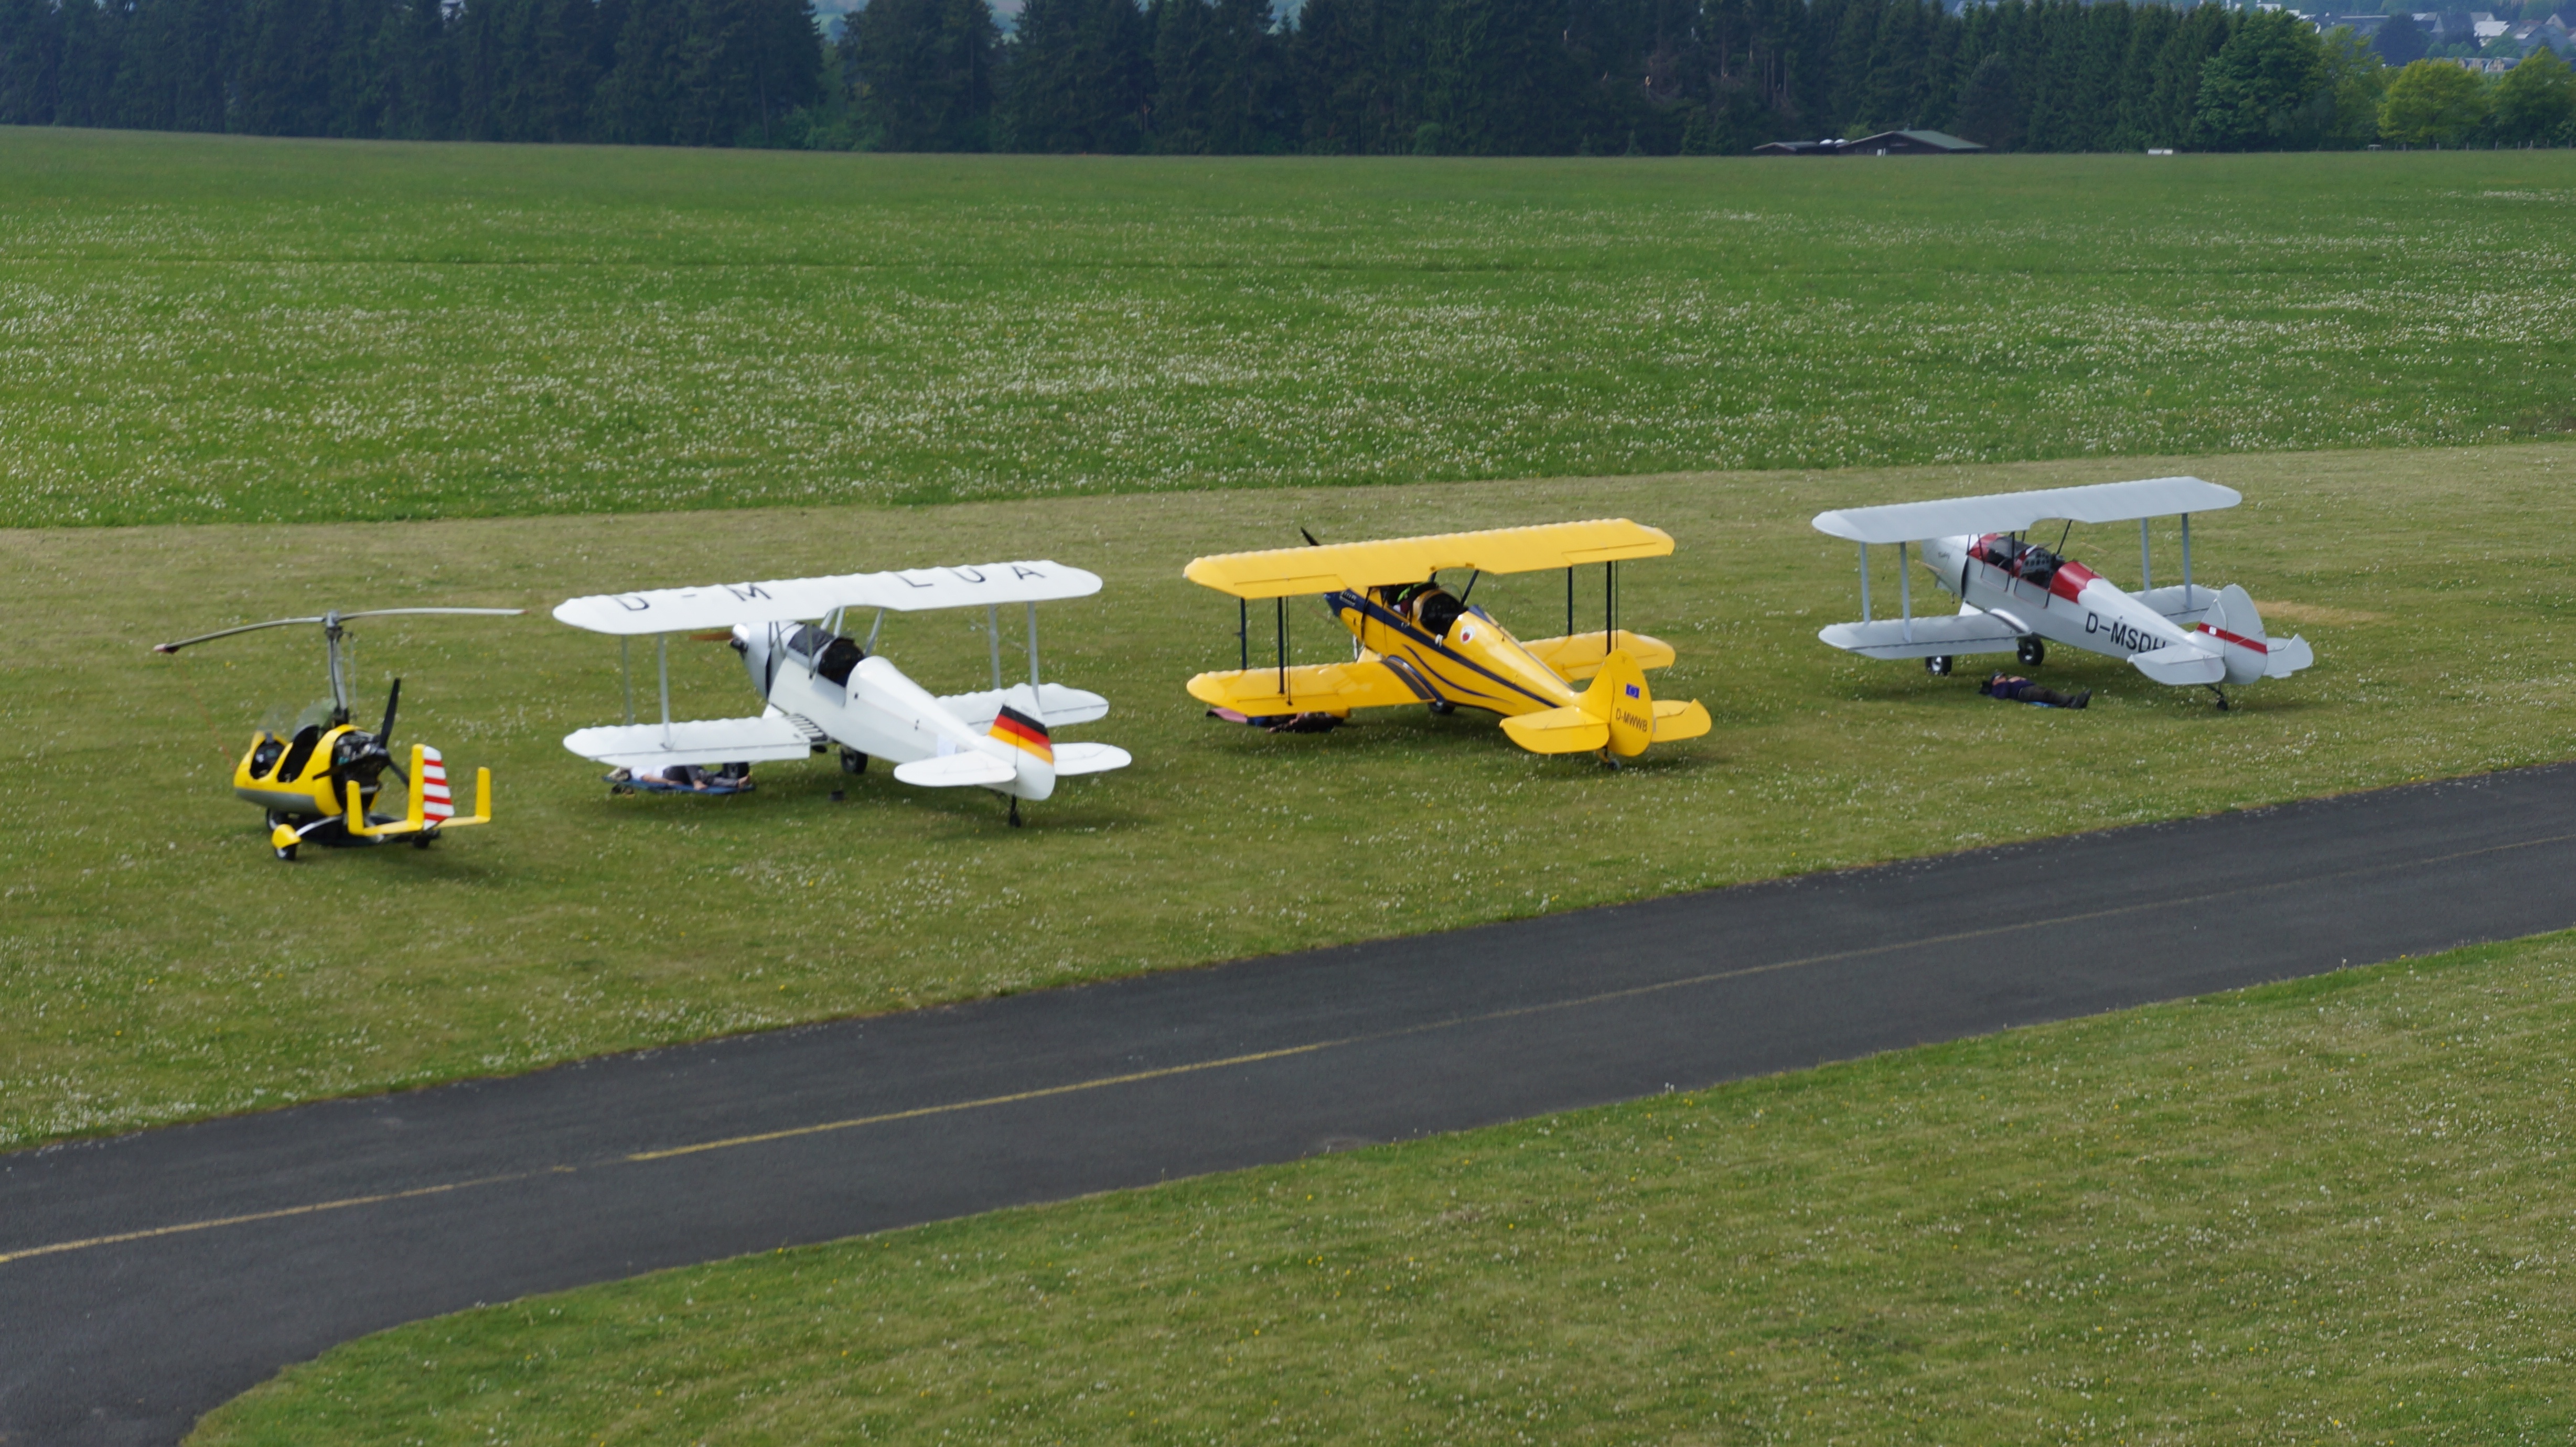
grass, wing, field, airplane, aircraft, vehicle, aviation, flight, plain, glider, gliding, air sports, light aircraft, model aircraft, monoplane, atmosphere of earth, ultralight aviation